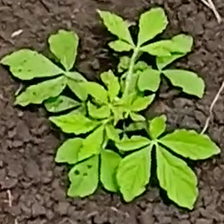
Weed species: Sicklepod_(Senna obtusifolia)